Gavin Warren

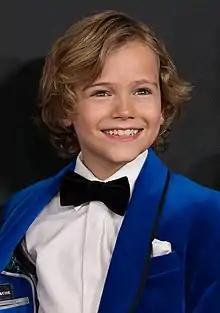
Warren in 2018

Gavin Warren (born Gavin Hunter Warren on April 17, 2008) is an American actor who is best known for his roles in the films "First Man" (2018), and "Night Swim" (2024), as well as his upcoming roles in the films "The Unbreakable Boy" (2025), "Man in the White Van", and "Geechee". On television, he guest starred on such shows such as "Daybreak" (2019), "" (2020), and "Fear the Walking Dead" (2023).